Sky position (RA, Dec in degrees): 145.471, 0.1552
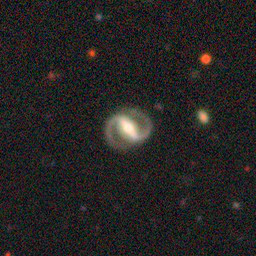
Galaxy morphology: Barred Spiral Galaxies